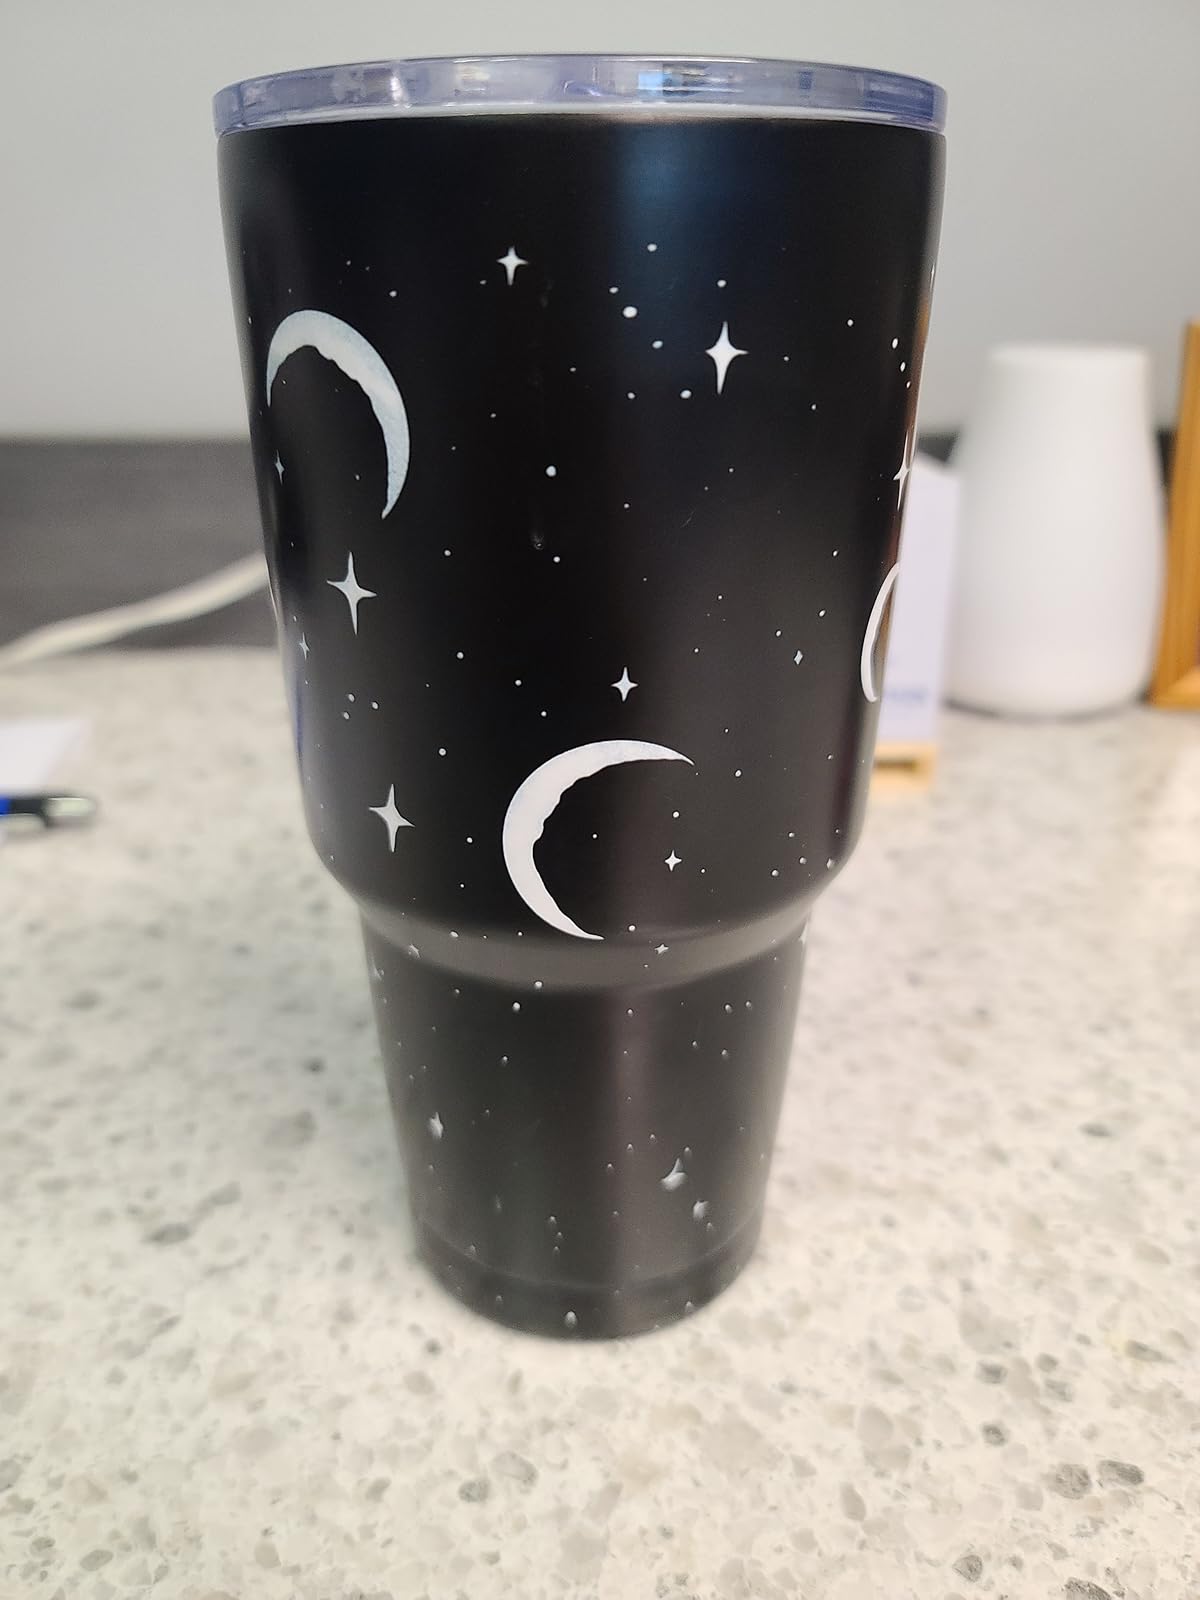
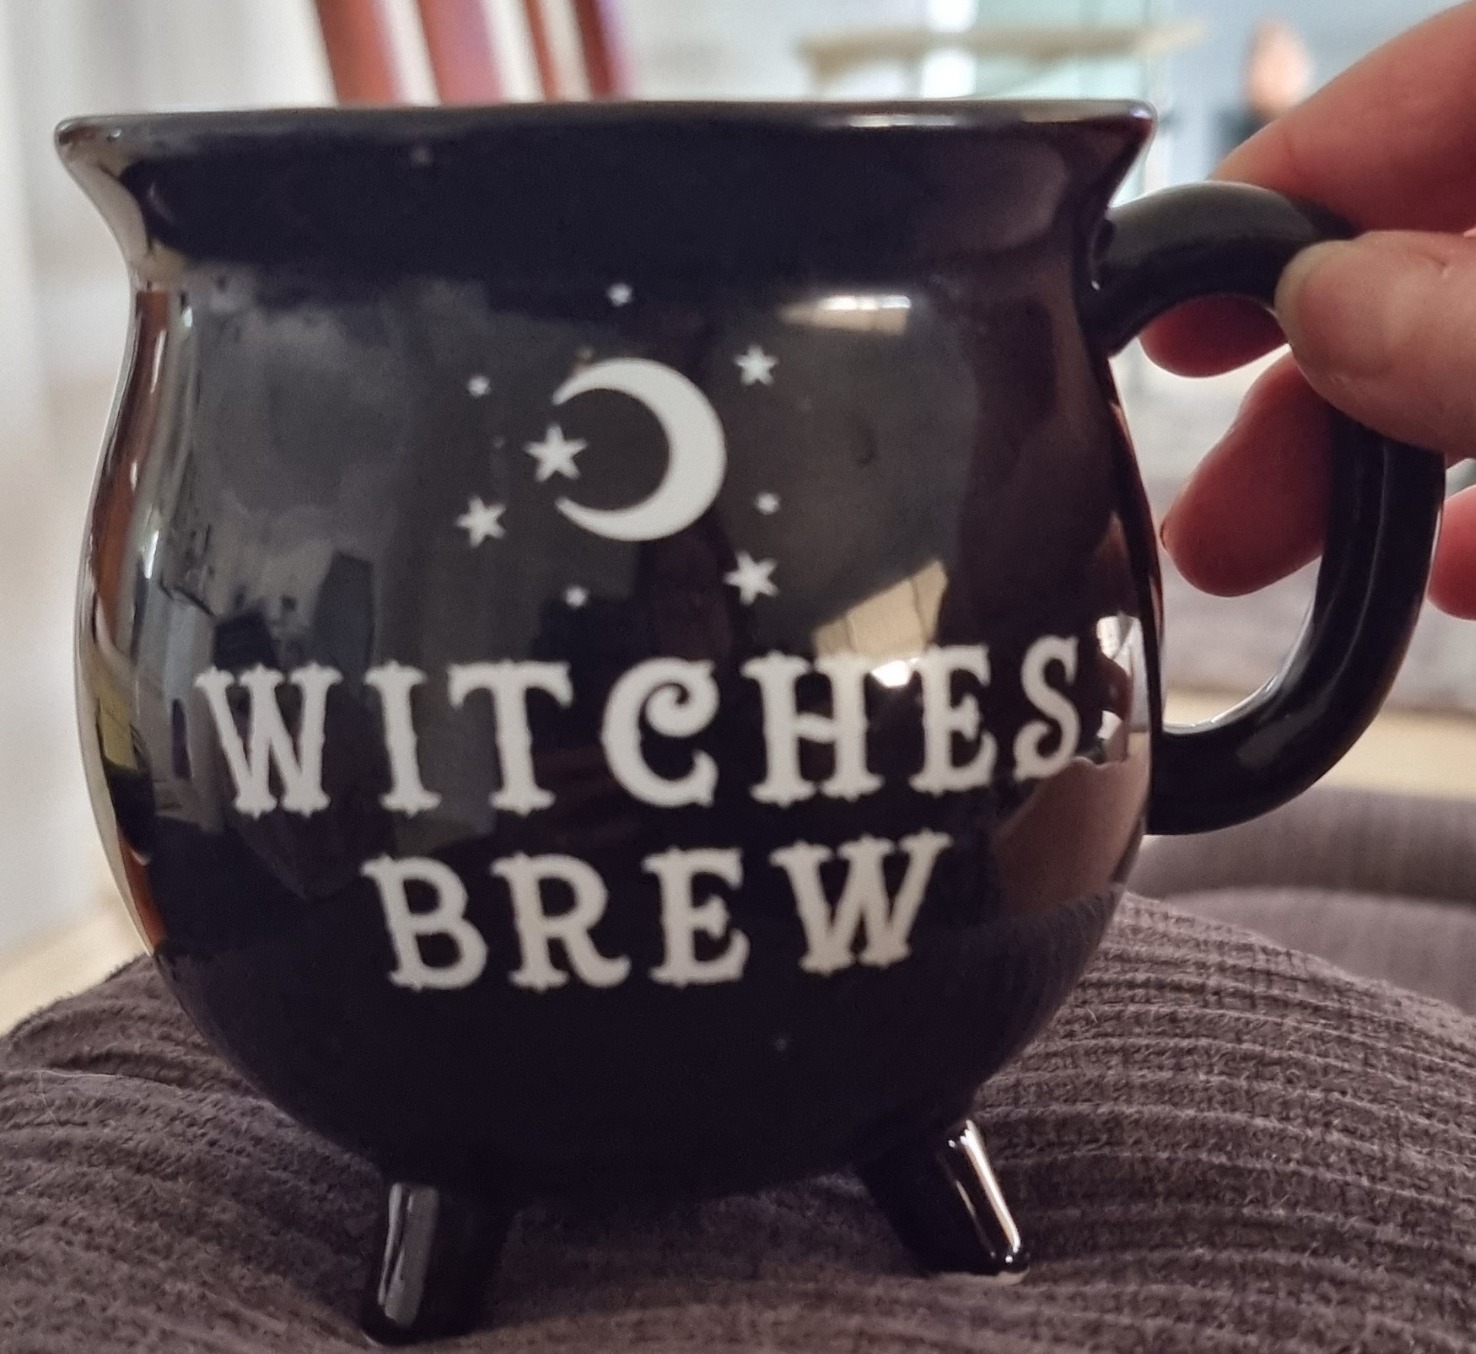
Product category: items_mug
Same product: no